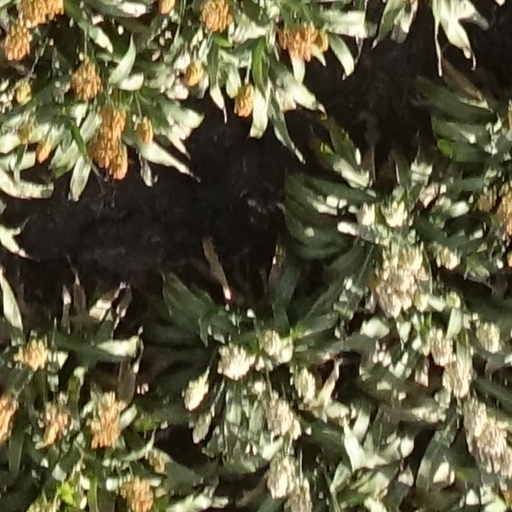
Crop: sorghum